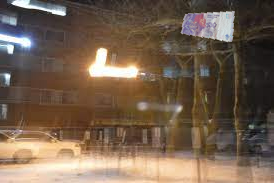
Denominación: 100